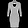
Label: Dress